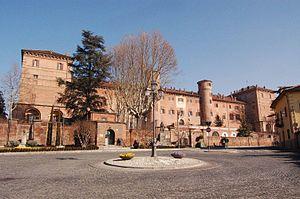
Le château de Moncalieri, est un édifice historique italien, situé dans la ville de Moncalieri au Piémont. Il fait partie de l'ensemble des résidences de la famille royale de Savoie, classées au patrimoine mondial depuis 1997.
Les résidences de la famille royale de Savoie, ou résidences savoyardes, sont un ensemble de sites et de monuments situés à Turin et dans sa province en Piémont.